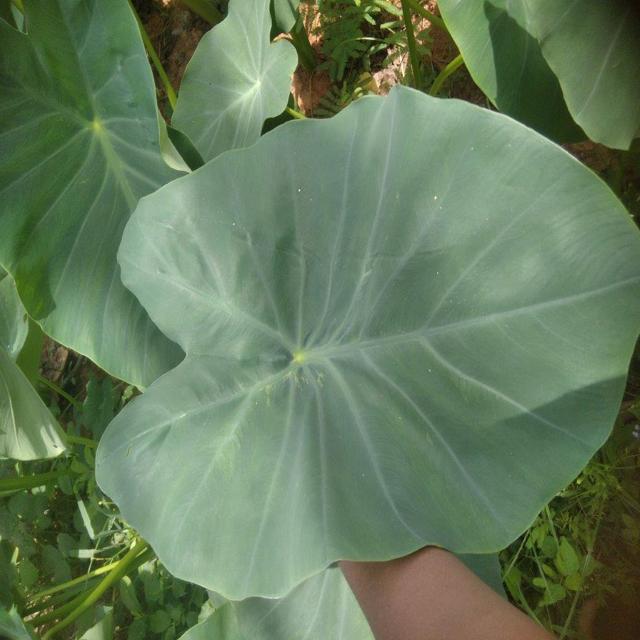
Label: Healthy